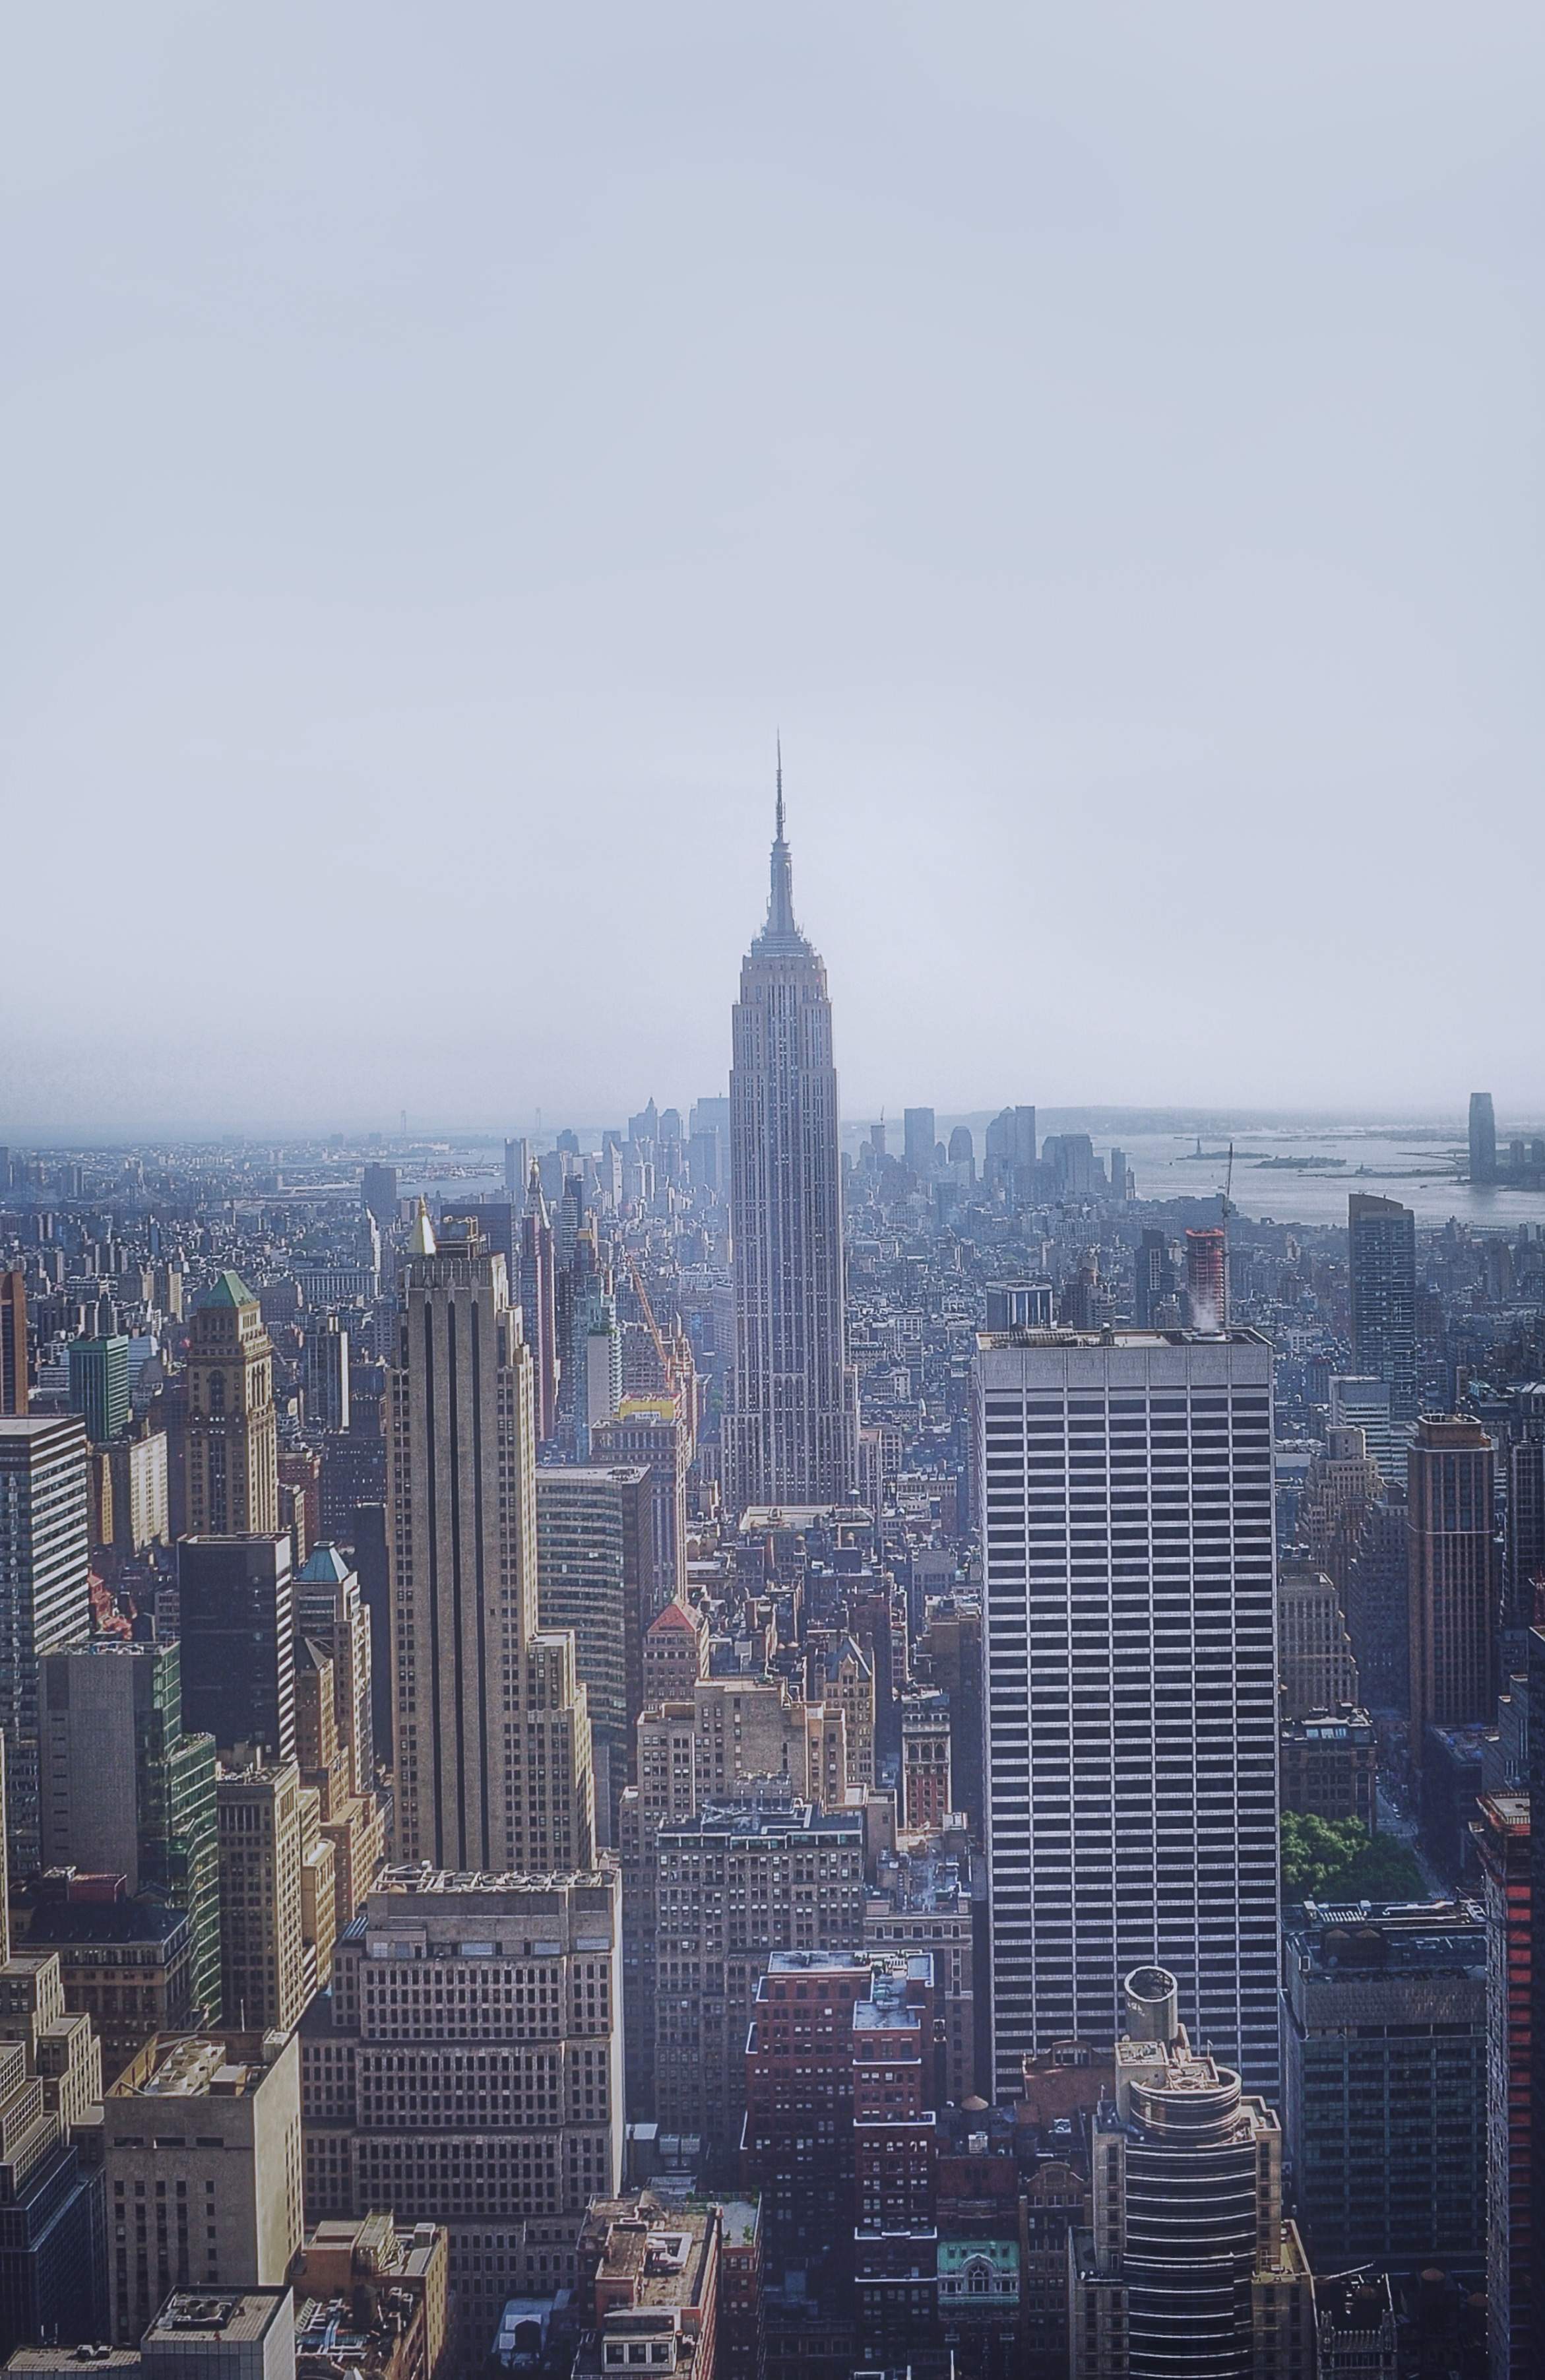
horizon, architecture, skyline, city, skyscraper, urban, cityscape, downtown, dusk, tower, landmark, tower block, buildings, spire, metropolis, urban area, human settlement, atmosphere of earth, metropolitan area